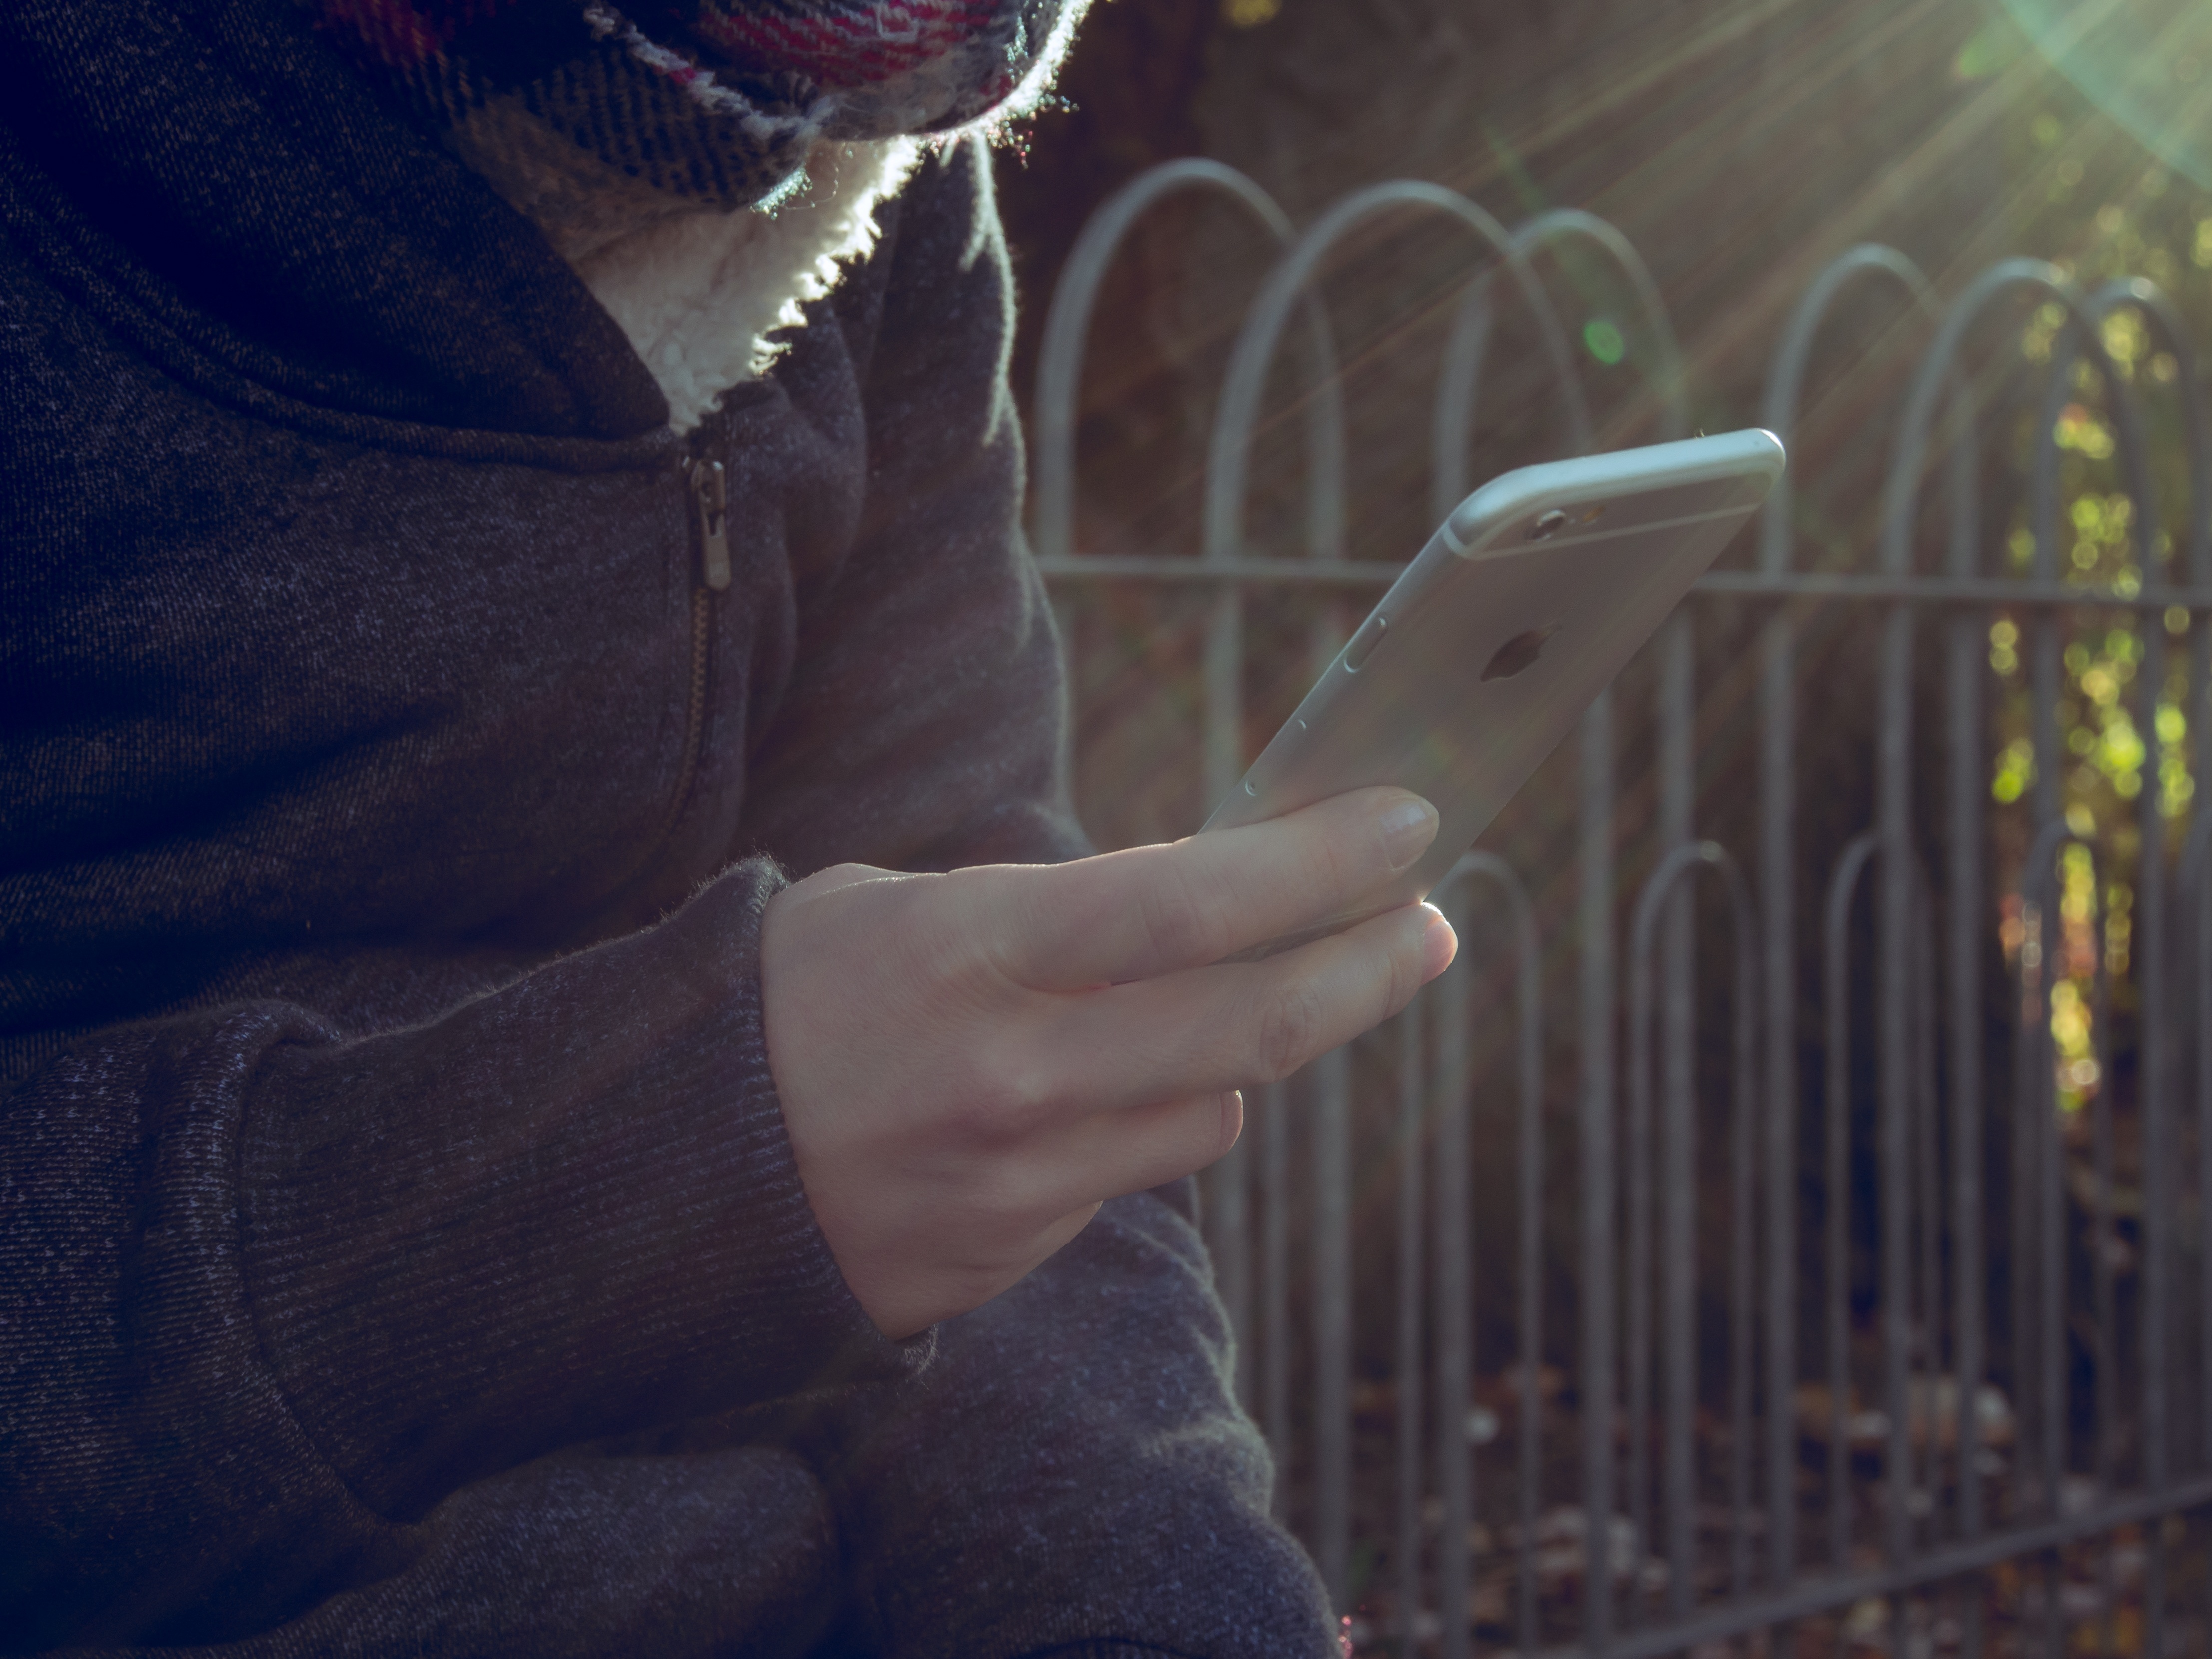
hand, light, leg, color, darkness